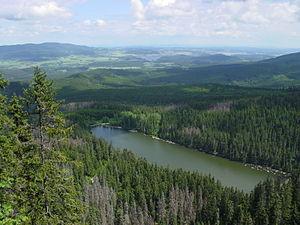
Le Parc national de la Šumava est une zone boisée en République tchèque qui est protégée par un statut spécial de protection de l'environnement. Ce statut du parc est régi par la loi n°114/1992 sur la nature et la protection du paysage. NP Šumava est le plus grand des parcs nationaux de la République tchèque. L'objet principal de la protection du parc réside principalement dans le développement de communautés biologiques uniques.